Karachi

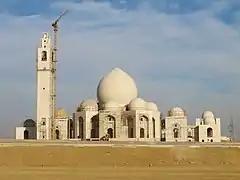
With a capacity of 800,000 worshippers, Grand Jamia Mosque is the largest mosque in Pakistan and 3rd largest in the world.

As home to Pakistan's largest ports and a large portion of its manufacturing base, Karachi contributes a large share of Pakistan's collected tax revenue. As most of Pakistan's large multinational corporations are based in Karachi, income taxes are paid in the city even though income may be generated from other parts of the country. As home to the country's two largest ports, Pakistani customs officials collect the bulk of federal duty and tariffs at Karachi's ports, even if those imports are destined for one of Pakistan's other provinces. Approximately 25% of Pakistan's national revenue is "generated" in Karachi.